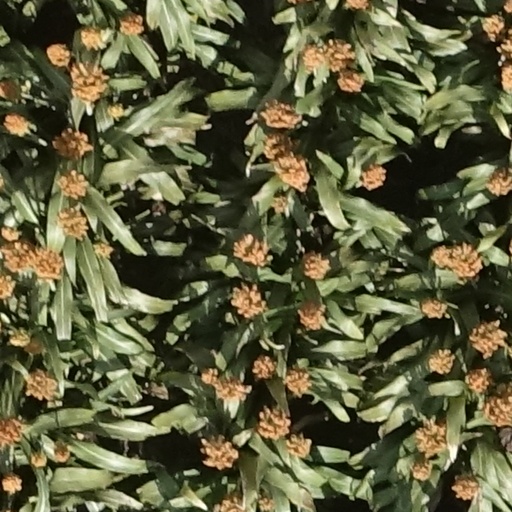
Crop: sorghum